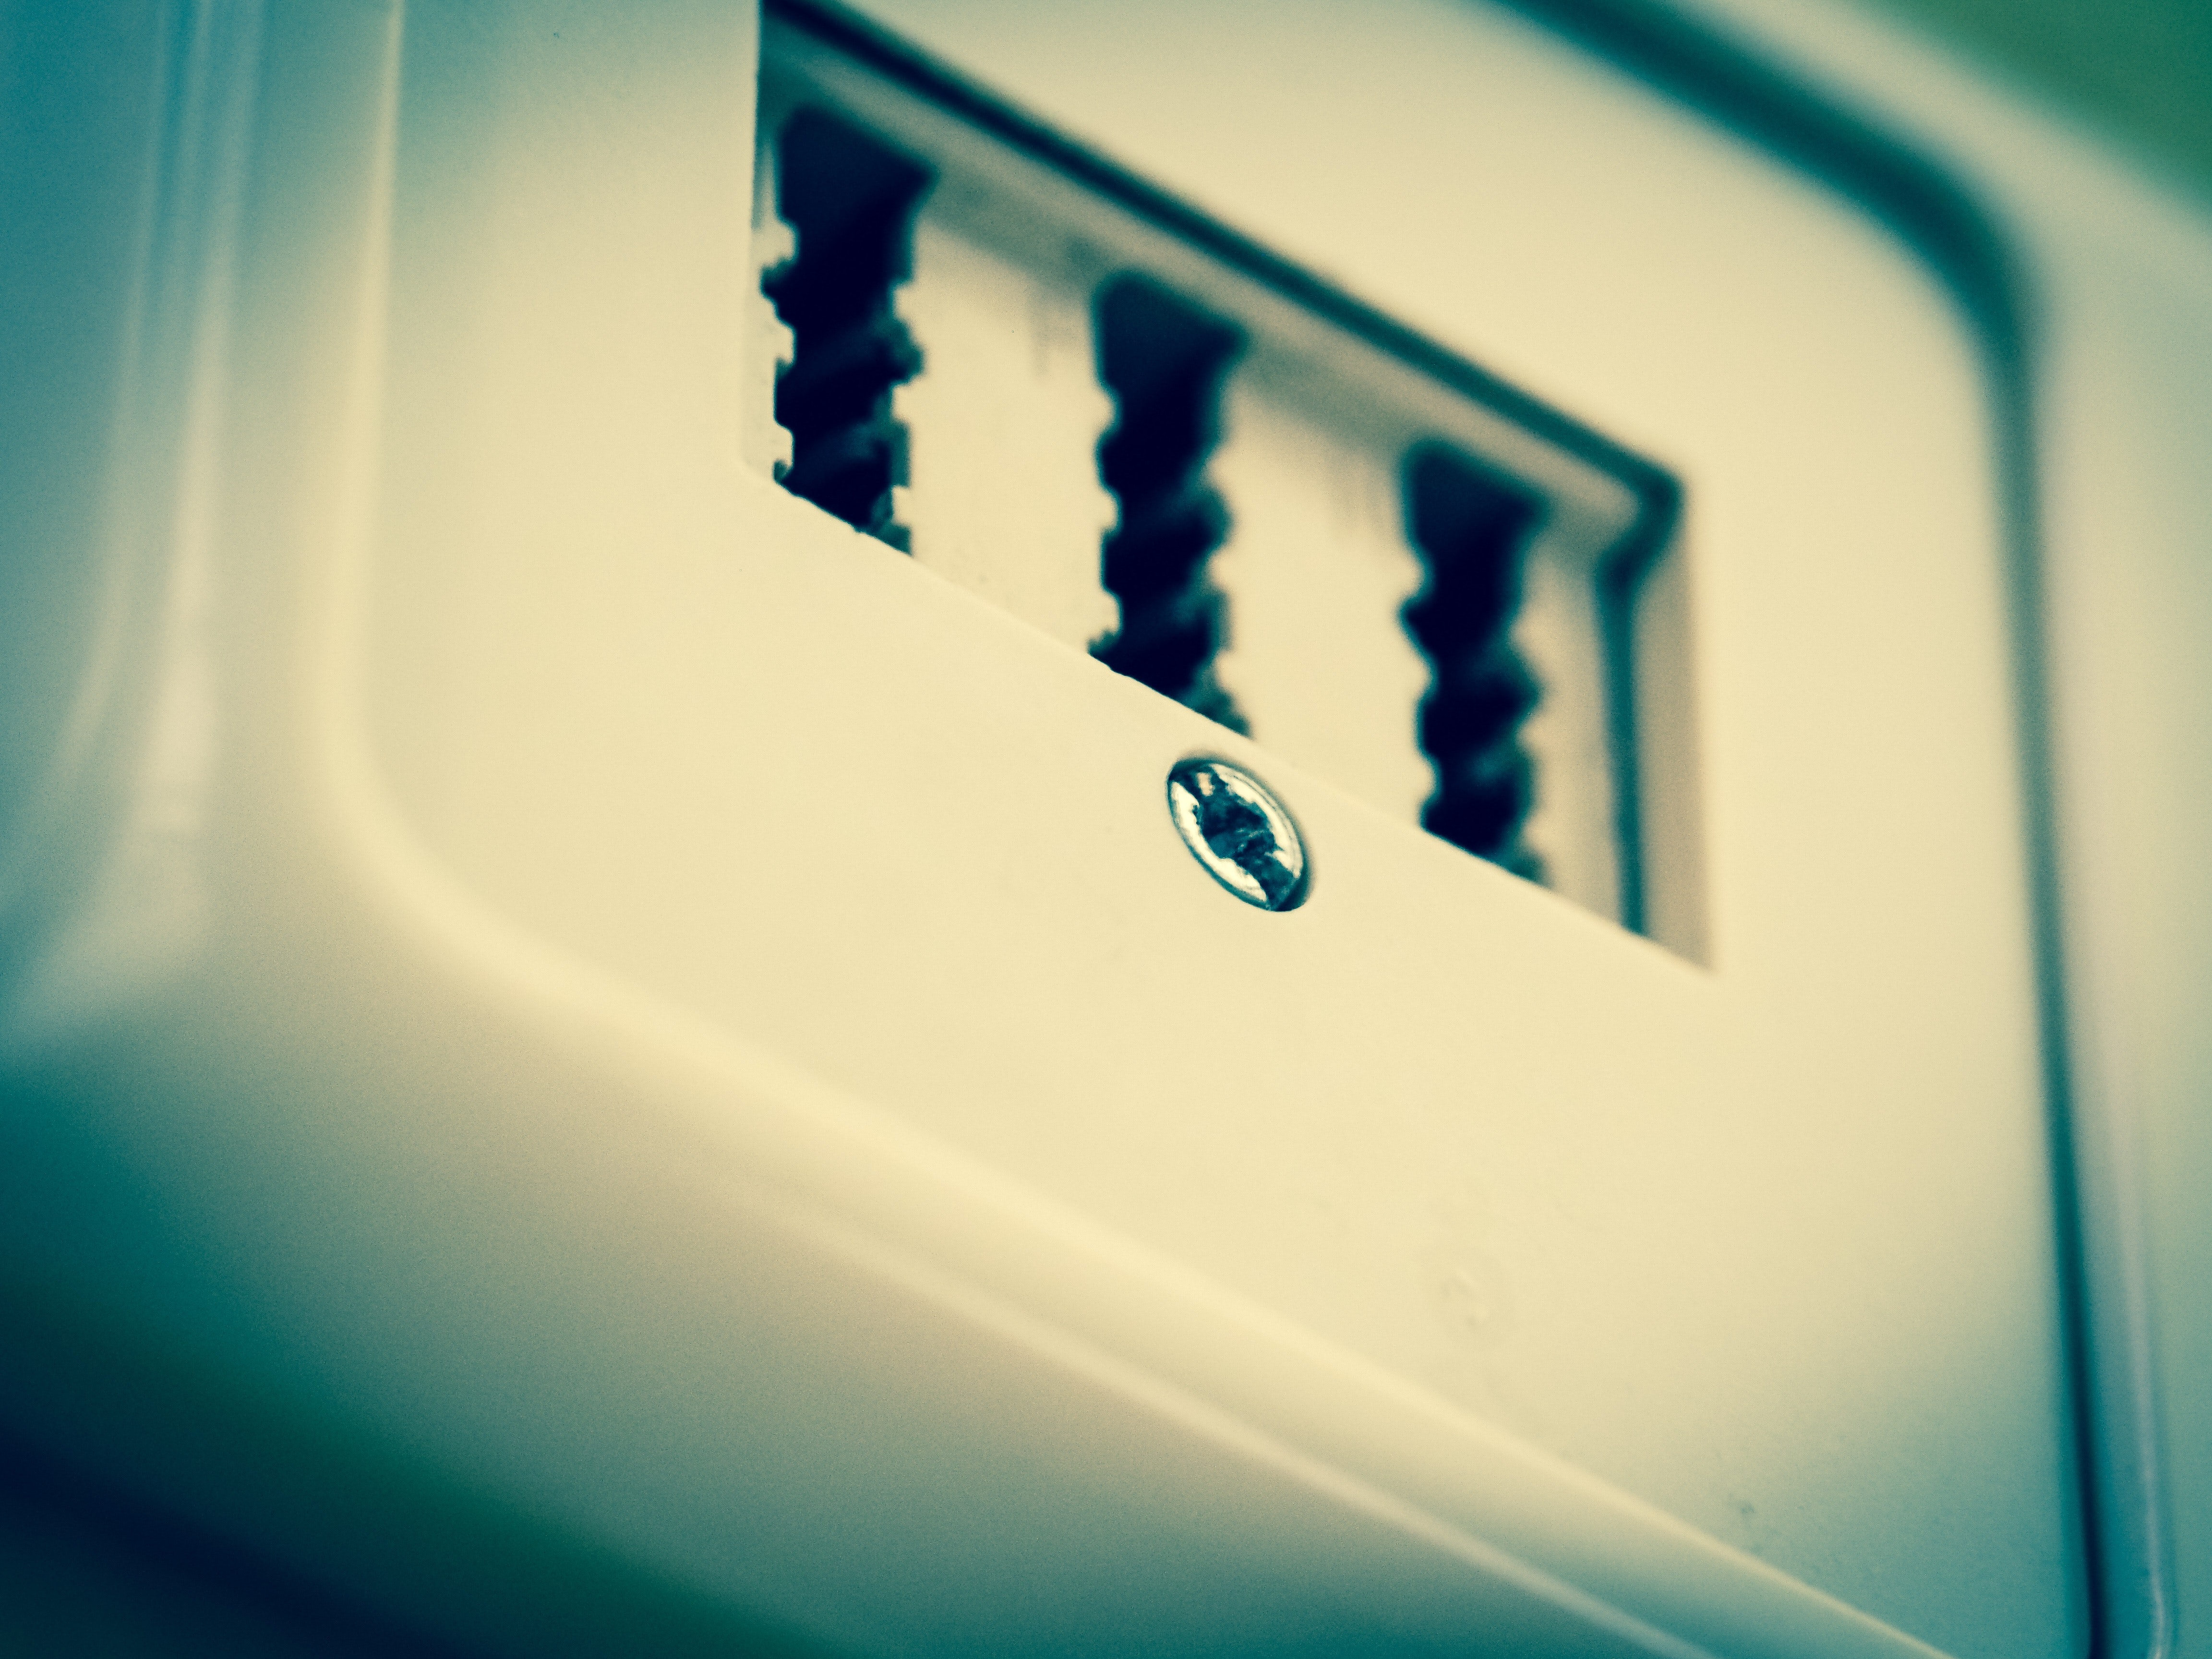
blue, green, logo, graphics, vehicle